British Army during the French Revolutionary and Napoleonic Wars

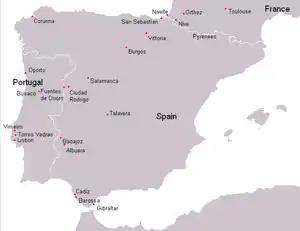
Major British battles of the Peninsular War

In alliance with the Ottoman Empire, Britain mounted an expedition to expel the French from Egypt. After careful preparations and rehearsals in Turkish anchorages, a British force under Sir Ralph Abercromby made a successful opposed landing at the Battle of Abukir (1801). Abercromby was mortally wounded at the Battle of Alexandria, where the British troops demonstrated the effectiveness of their musketry, improved discipline and growing experience. The French capitulated and were evacuated from Egypt in British ships.